Street dogs in Moscow

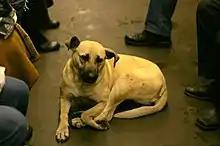
A Moscow free-roaming dog riding the Metro.

When the number of street dogs massively increased in the nineties and they began to bite humans, the dogs were hunted and killed. In recent years the attitude and strategy towards street dogs has changed. The dogs are caught and neutered, and are given enough to eat. The dogs keep the city free of food leftovers and rats. Stray dogs in Moscow have adapted their behavior to the traffic and life of Moscow. The dogs ride the Metro and understand the rules of traffic lights. The stray dogs of Moscow are often called Moscow's Metro dogs.